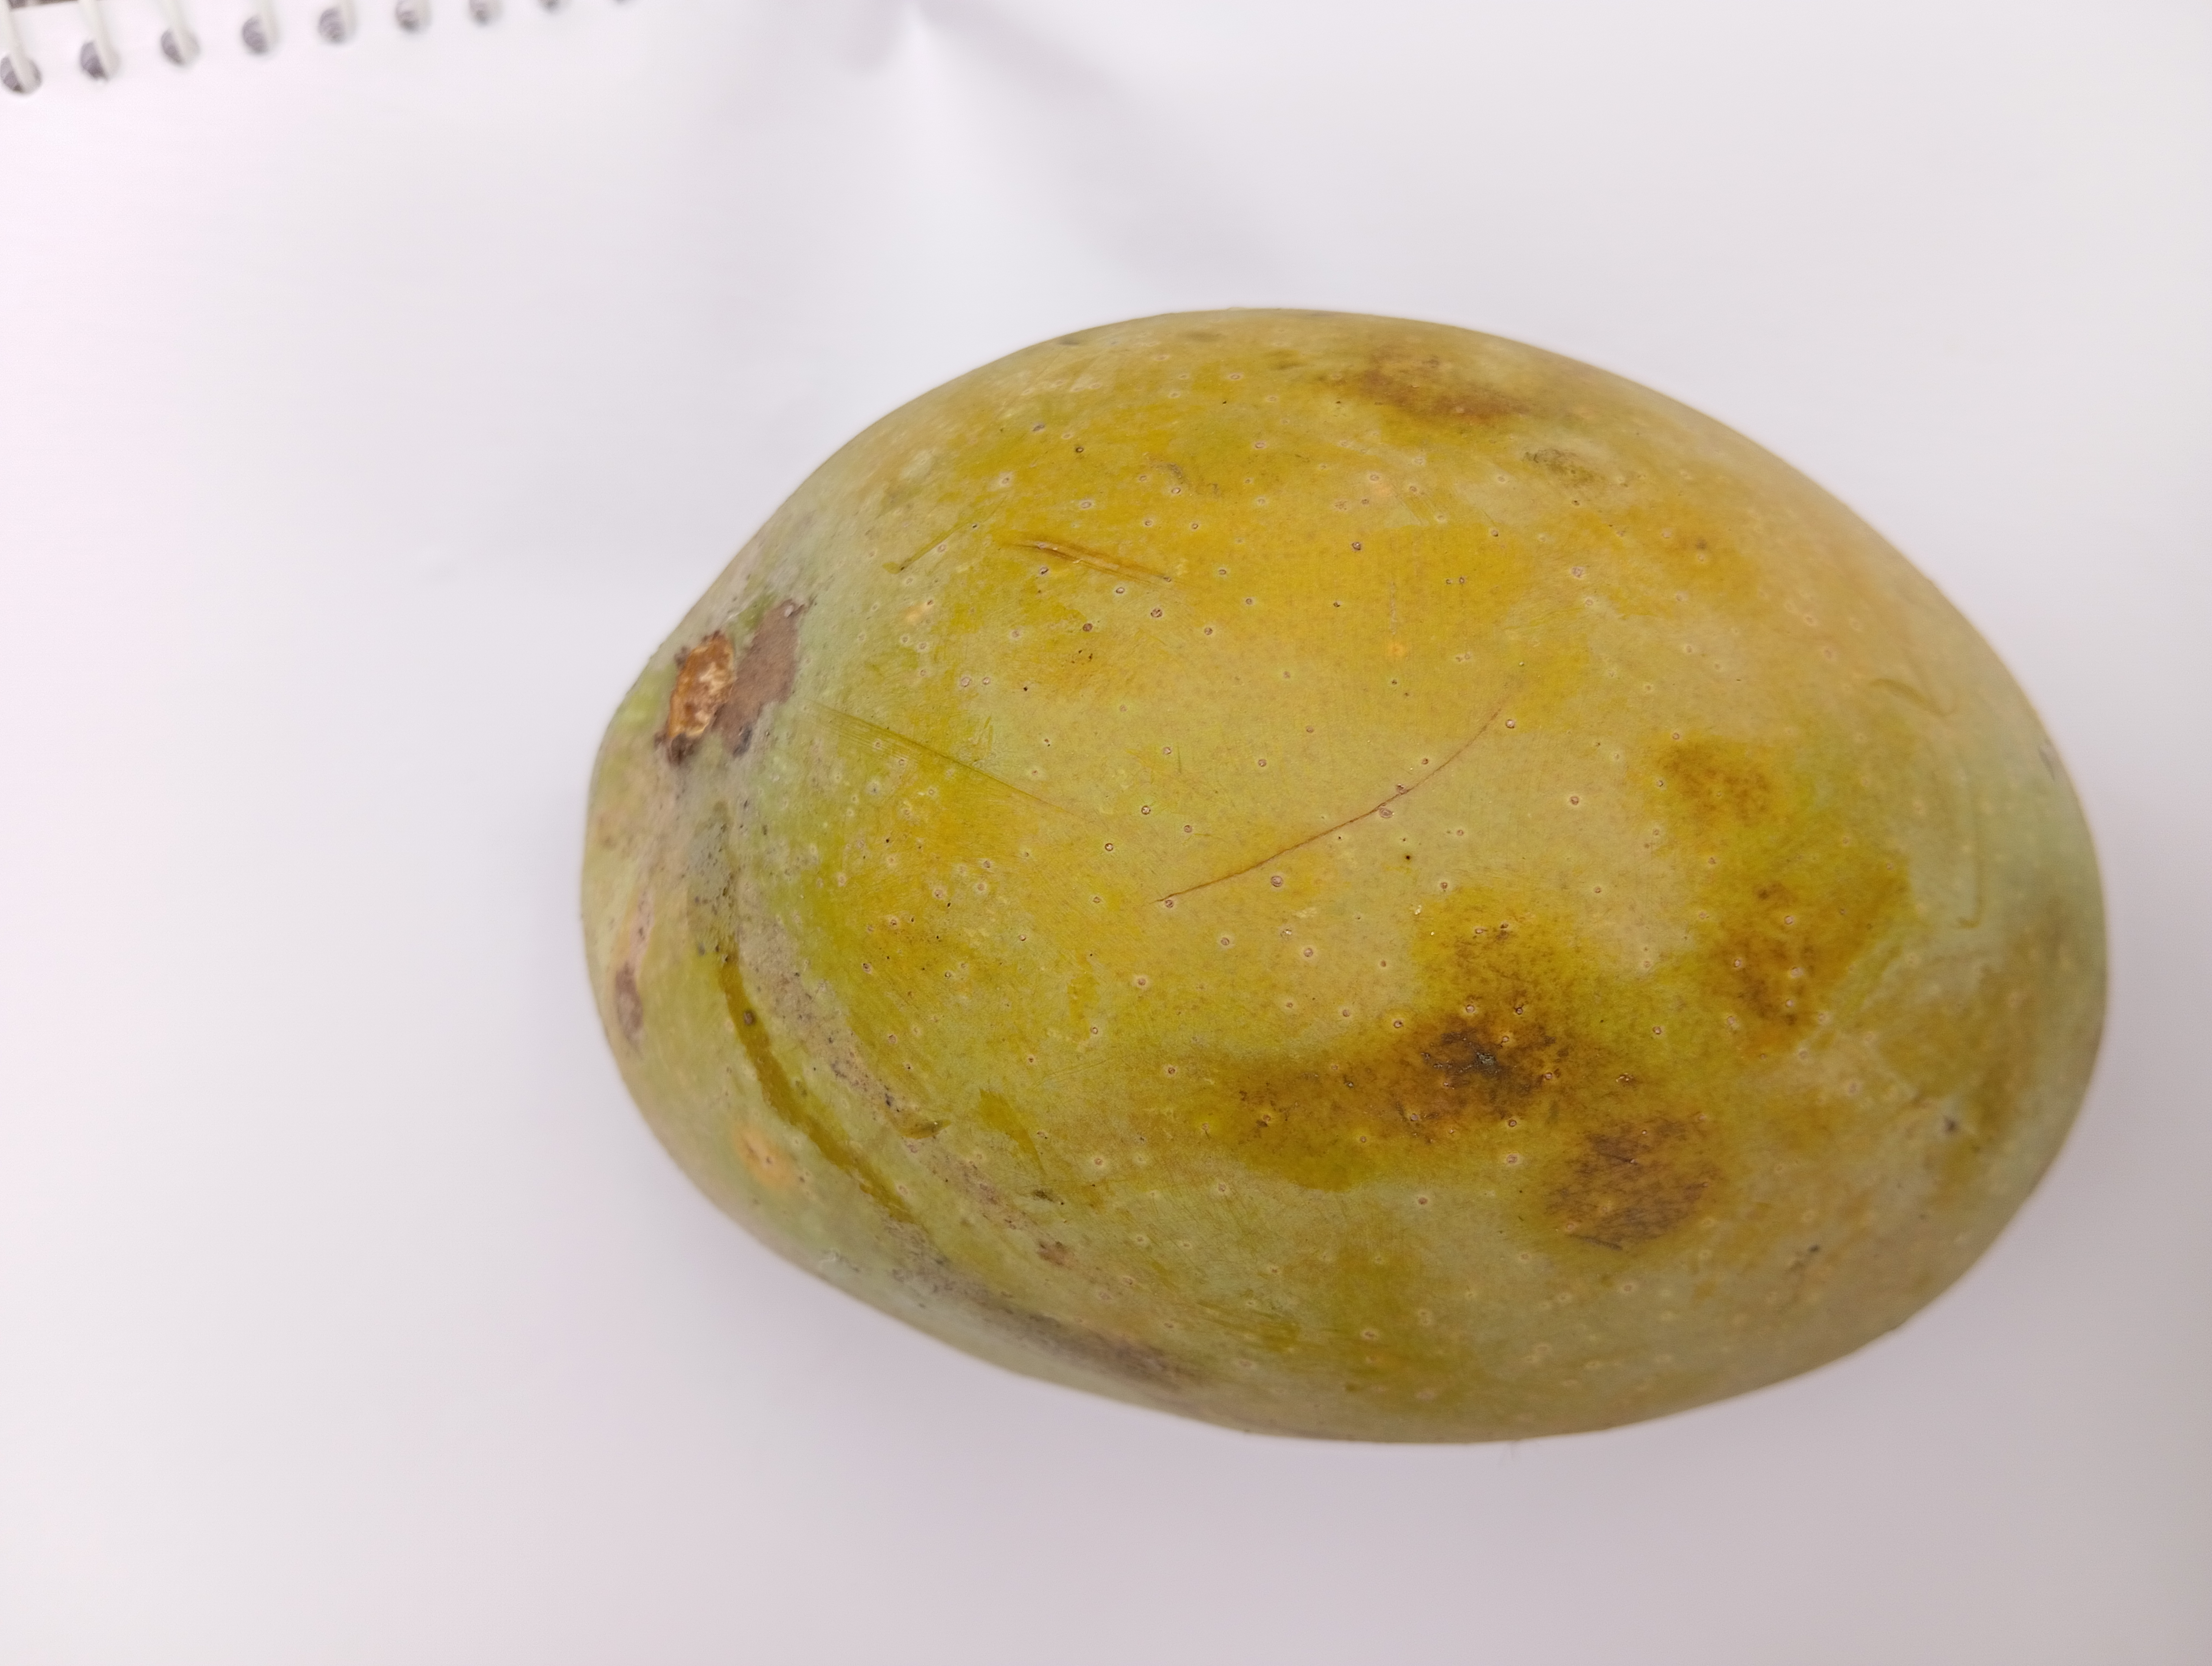
Mango variety: GobindoBhog